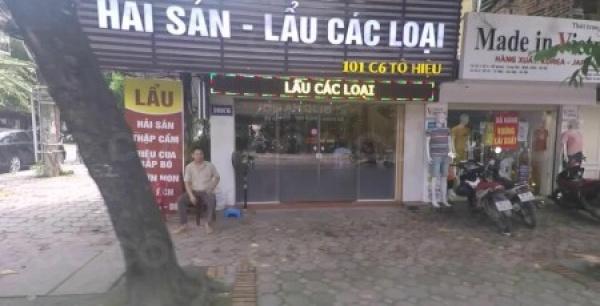
một người đàn ông đang xuất hiện phía trước ngôi nhà ở bên trái